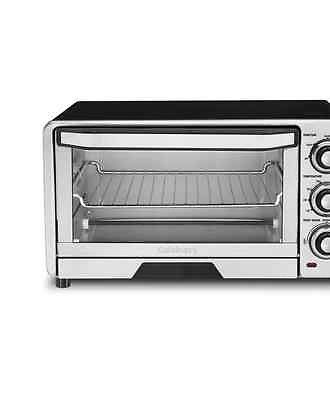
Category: toaster